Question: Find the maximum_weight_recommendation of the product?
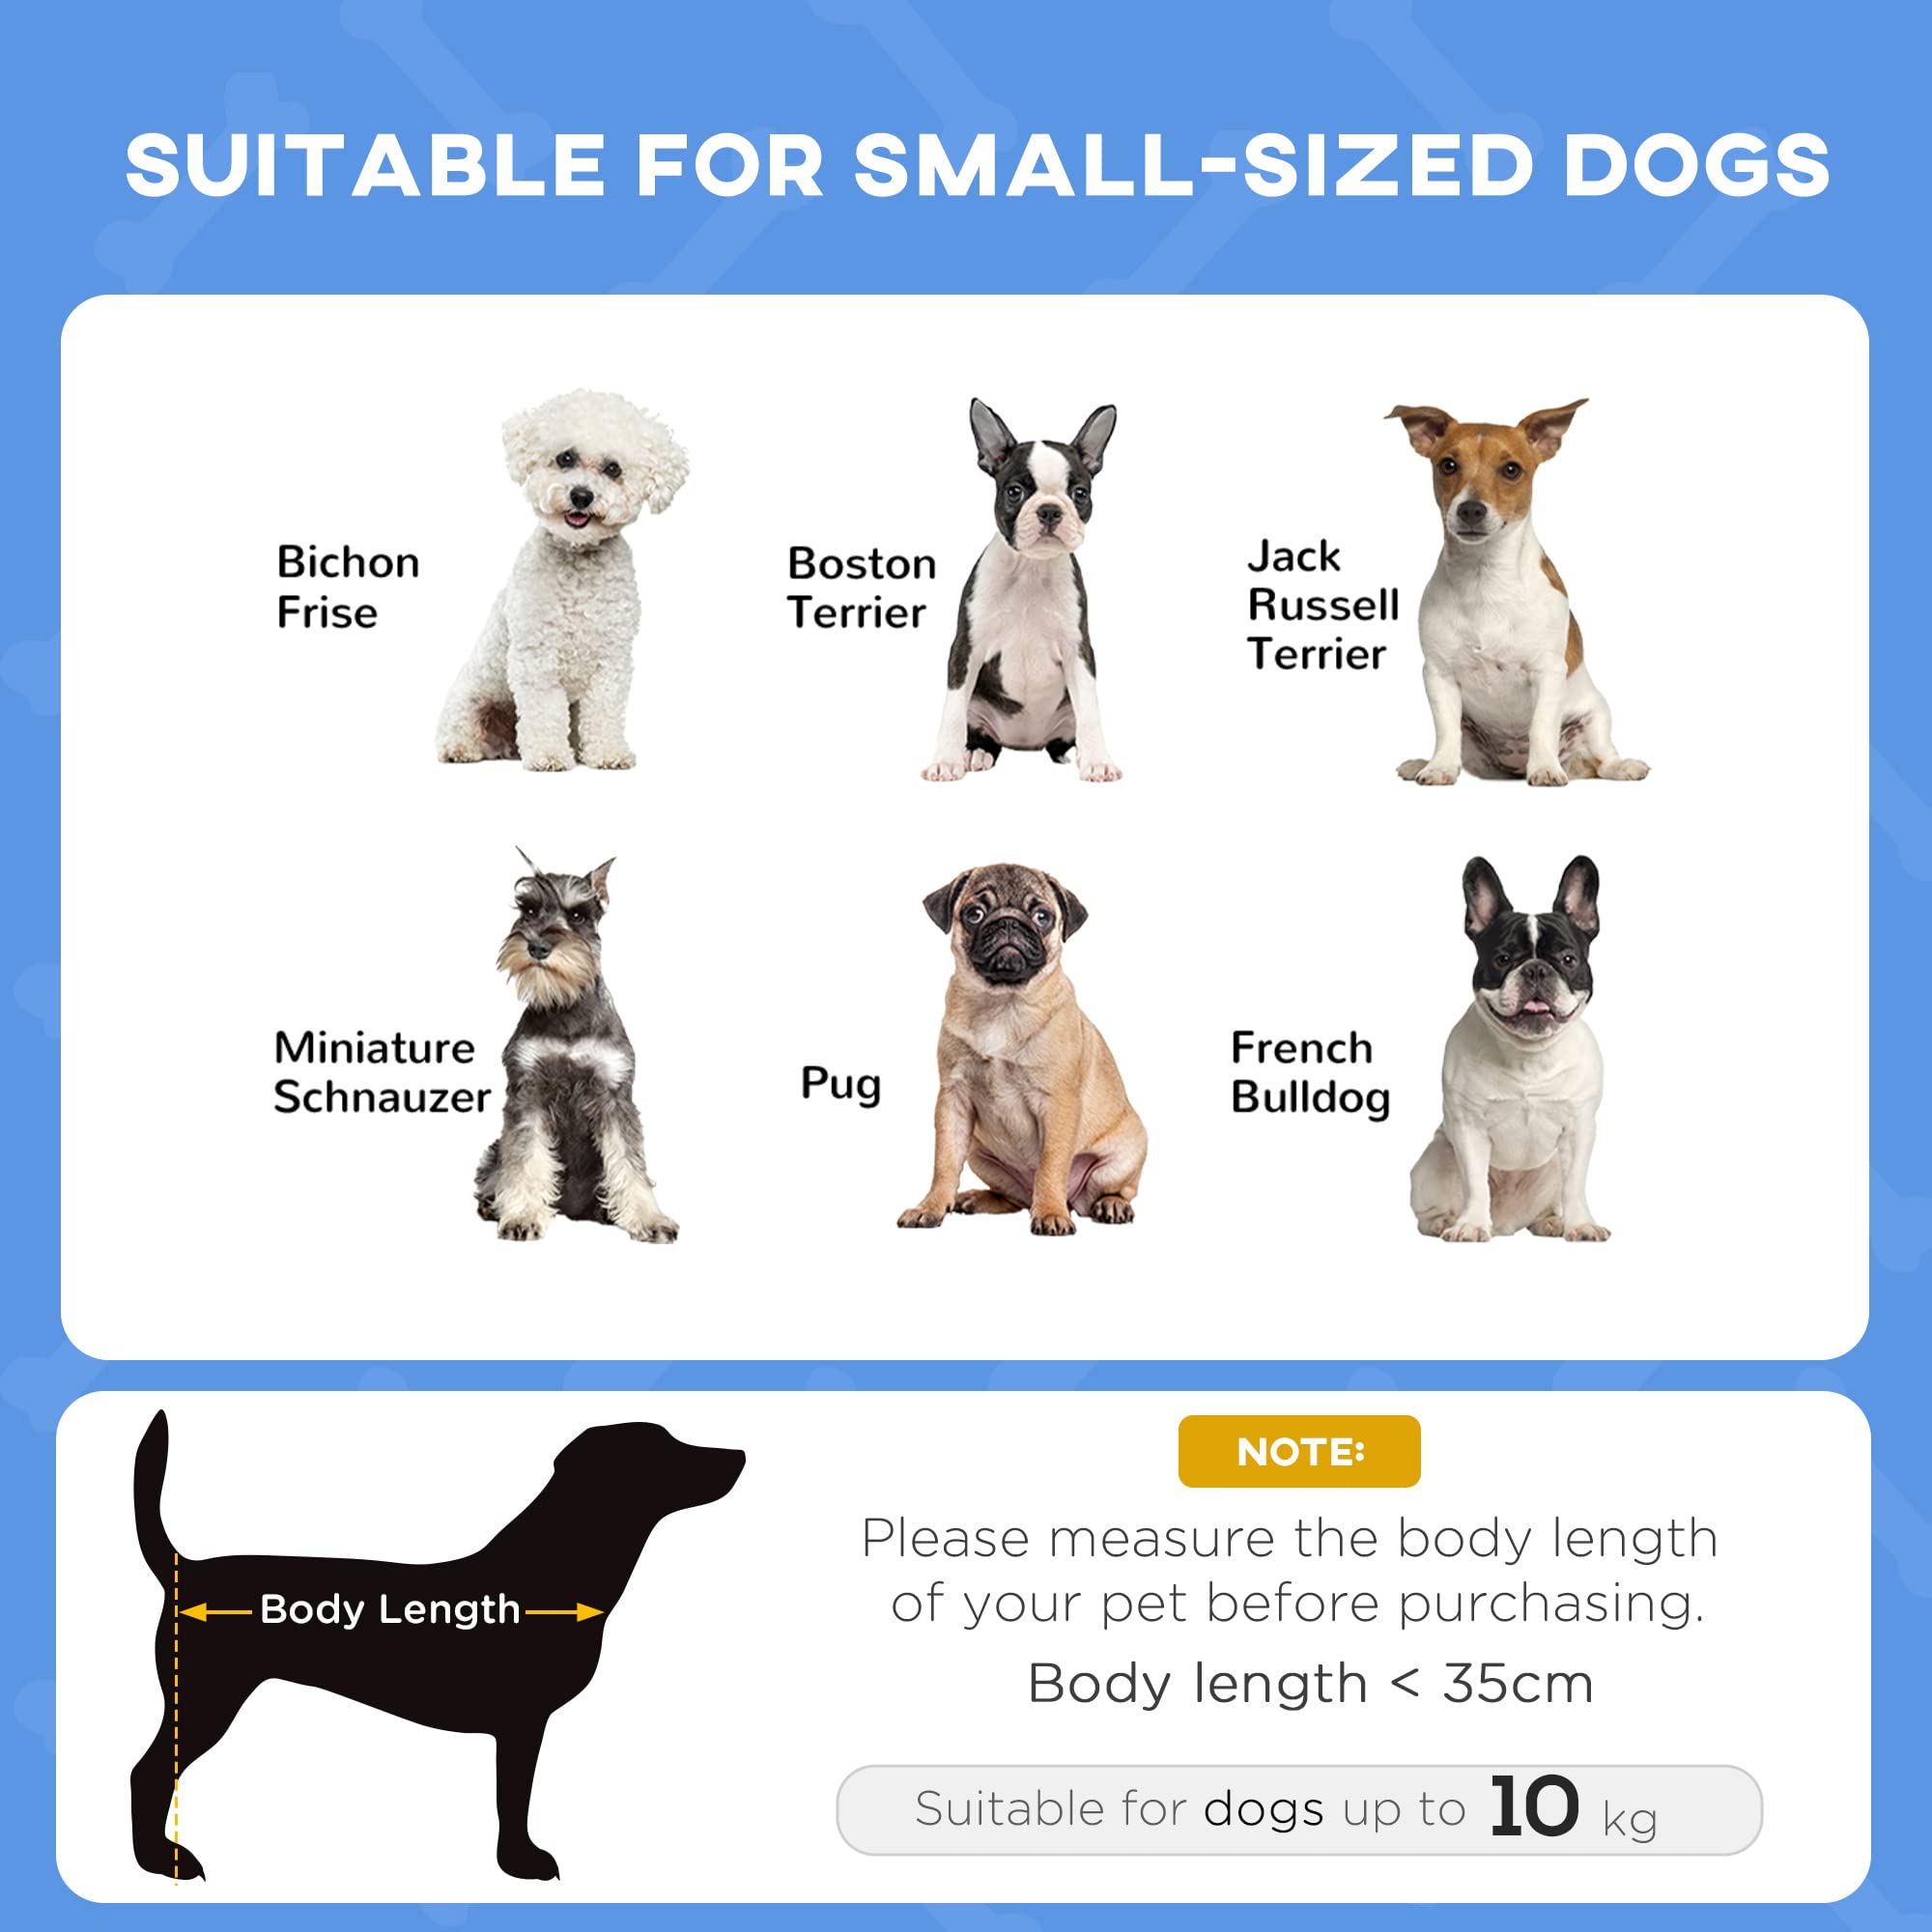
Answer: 10 kilogram